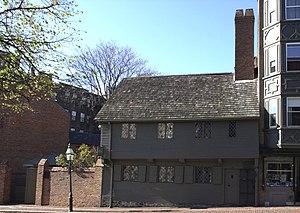
North End est un quartier de la ville de Boston dans l'État du Massachusetts, au nord-est des États-Unis. C'est le secteur le plus ancien de la cité, puisqu'il est habité depuis 1630. Le North End est un vieux quartier d'immigration qui a vu passer des Irlandais et des Juifs au XIXᵉ siècle, puis des Italiens au début du XXᵉ. Aujourd'hui encore, le quartier est réputé pour ses nombreux restaurants italiens, au même titre que Little Italy à New York, ou North Beach à San Francisco.